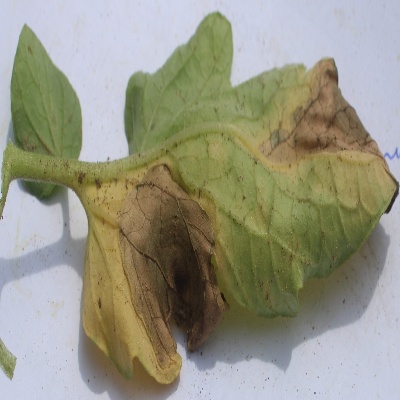
Crop: Tomato
Condition: verticulium wilt